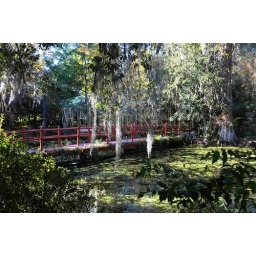
Usa, south carolina, near charleston, magnolia plantation and gardens, red bridge